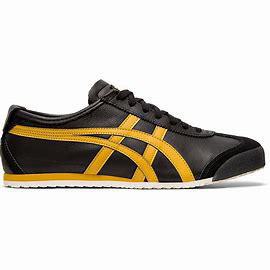
Brand: Onitsuka
Model: Tiger Onitsuka Tiger Mexico 66